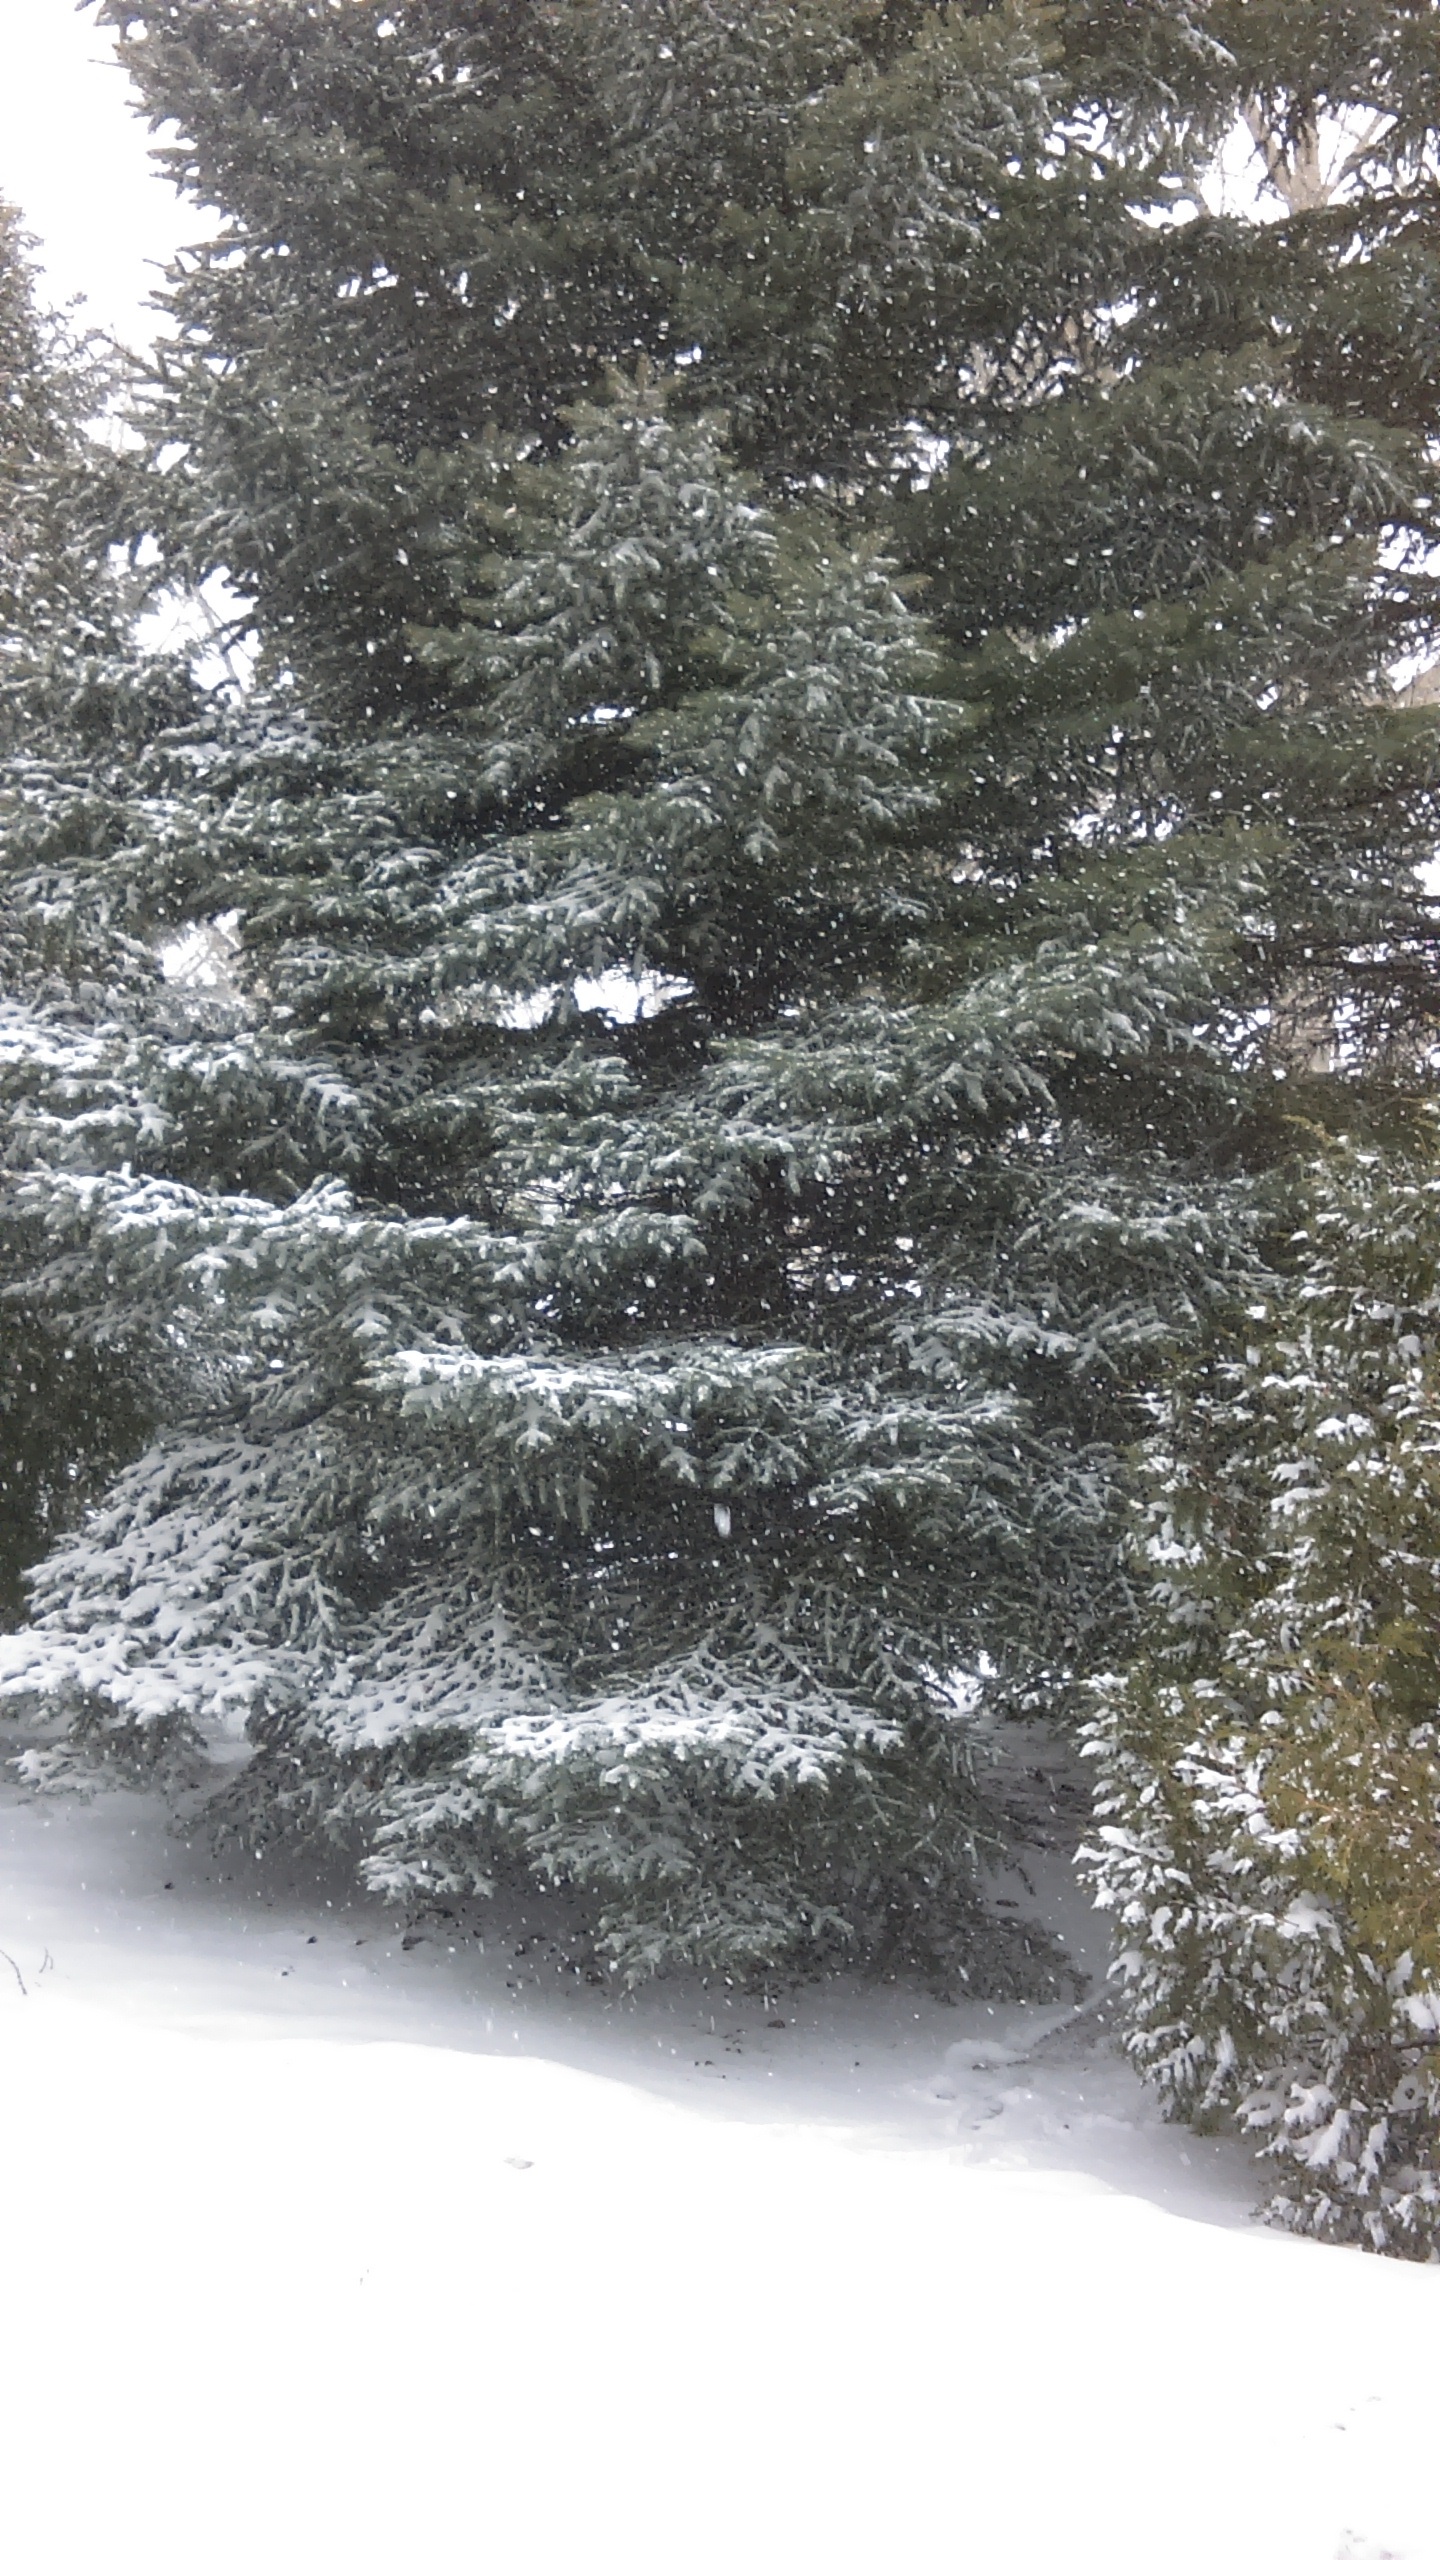
tree, branch, snow, winter, plant, frost, ice, weather, season, freezing, woody plant